No. 75 Squadron RAAF

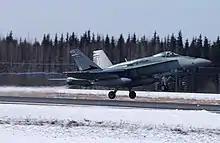
An F/A-18 Hornet assigned to No. 75 Squadron during a deployment to Alaska in April 2008. The plane is marked with the tail flag of No. 77 Squadron.

No. 75 Squadron saw action for the first time since 1945 as part of the Australian contribution to the 2003 invasion of Iraq. The Australian Government announced that it would deploy a squadron of F/A-18s to the Middle East on 1 February 2003 and 14 No. 75 Squadron Hornets flew from Tindal to Al Udeid Air Base in Qatar via Diego Garcia between 13 and 16 February. Following the outbreak of the Iraq War on 20 March the squadron was initially used to escort high-value Coalition aircraft such as tankers and E-3 Sentry aircraft. As it became clear that the Iraqi Air Force posed no threat, the role of No. 75 Squadron shifted to providing close air support to Coalition ground forces and air interdiction against Iraqi forces. These missions were initially flown in support of the US Army but the squadron was later switched to supporting the US Marine Corps. The squadron also supported the Australian Special Air Service Regiment and 4th Battalion, Royal Australian Regiment on 12 April when these units captured Al Asad Airbase. No. 75 Squadron flew its last combat sortie on 27 April. During the war the squadron flew 350 combat missions and dropped 122 laser-guided bombs. During these operations the squadron was augmented with pilots from No. 81 Wing's other F/A-18 squadrons. No. 75 Squadron's aircraft returned to Tindal on 14 May 2003 and its ground crew arrived there the next day. The squadron was awarded a Meritorious Unit Citation on 27 November 2003 for "sustained outstanding service during warlike operations, in the Middle East Area of operations, over Iraq during Operation Falconer".